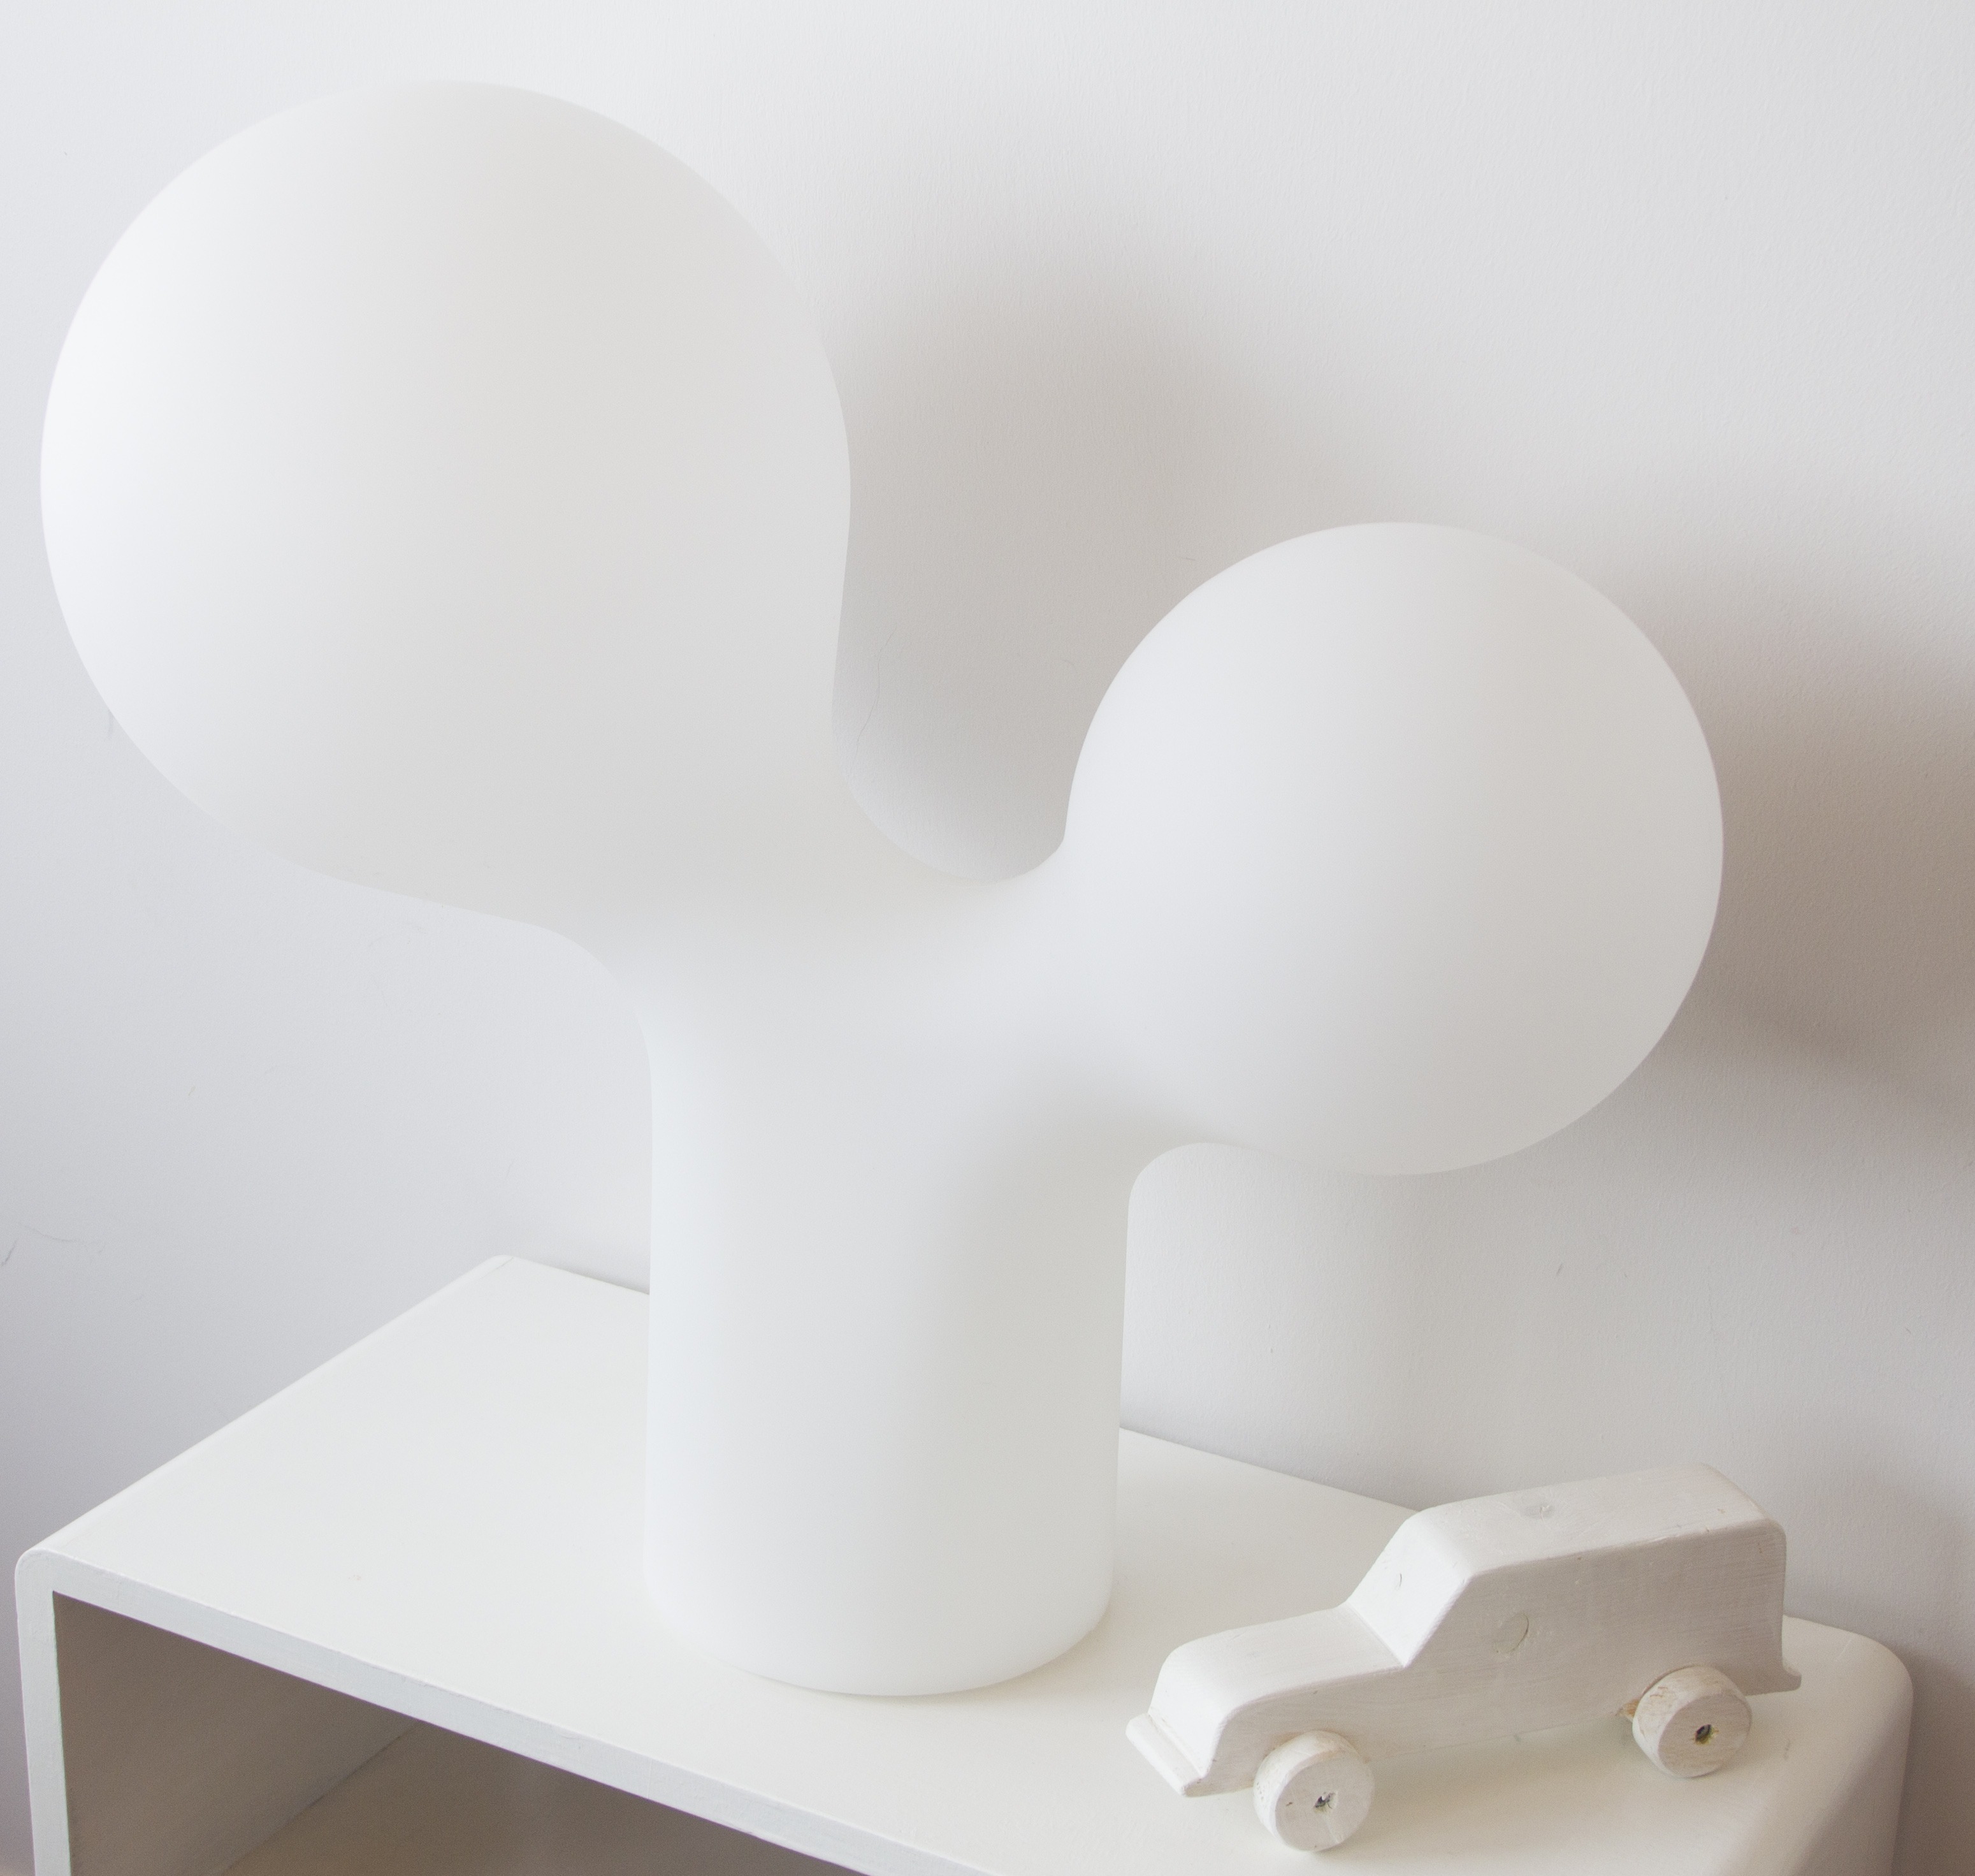
white, ceiling, lamp, lighting, toy, product, light fixture, timber, shape, eero aarnio, double bubble